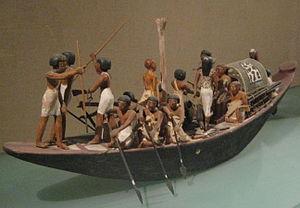
La marine est un genre d'art figuratif, qui dépeint ou tire sa principale source d'inspiration de la mer. Ces peintures forment un type particulièrement important entre les XVIIᵉ et XIXᵉ siècles. Par extension, le terme recouvre souvent les représentations artistiques de navigation sur rivières ou estuaires, les scènes de plage et de tous les arts montrant des bateaux, même dessinés ou peints depuis la terre ferme.